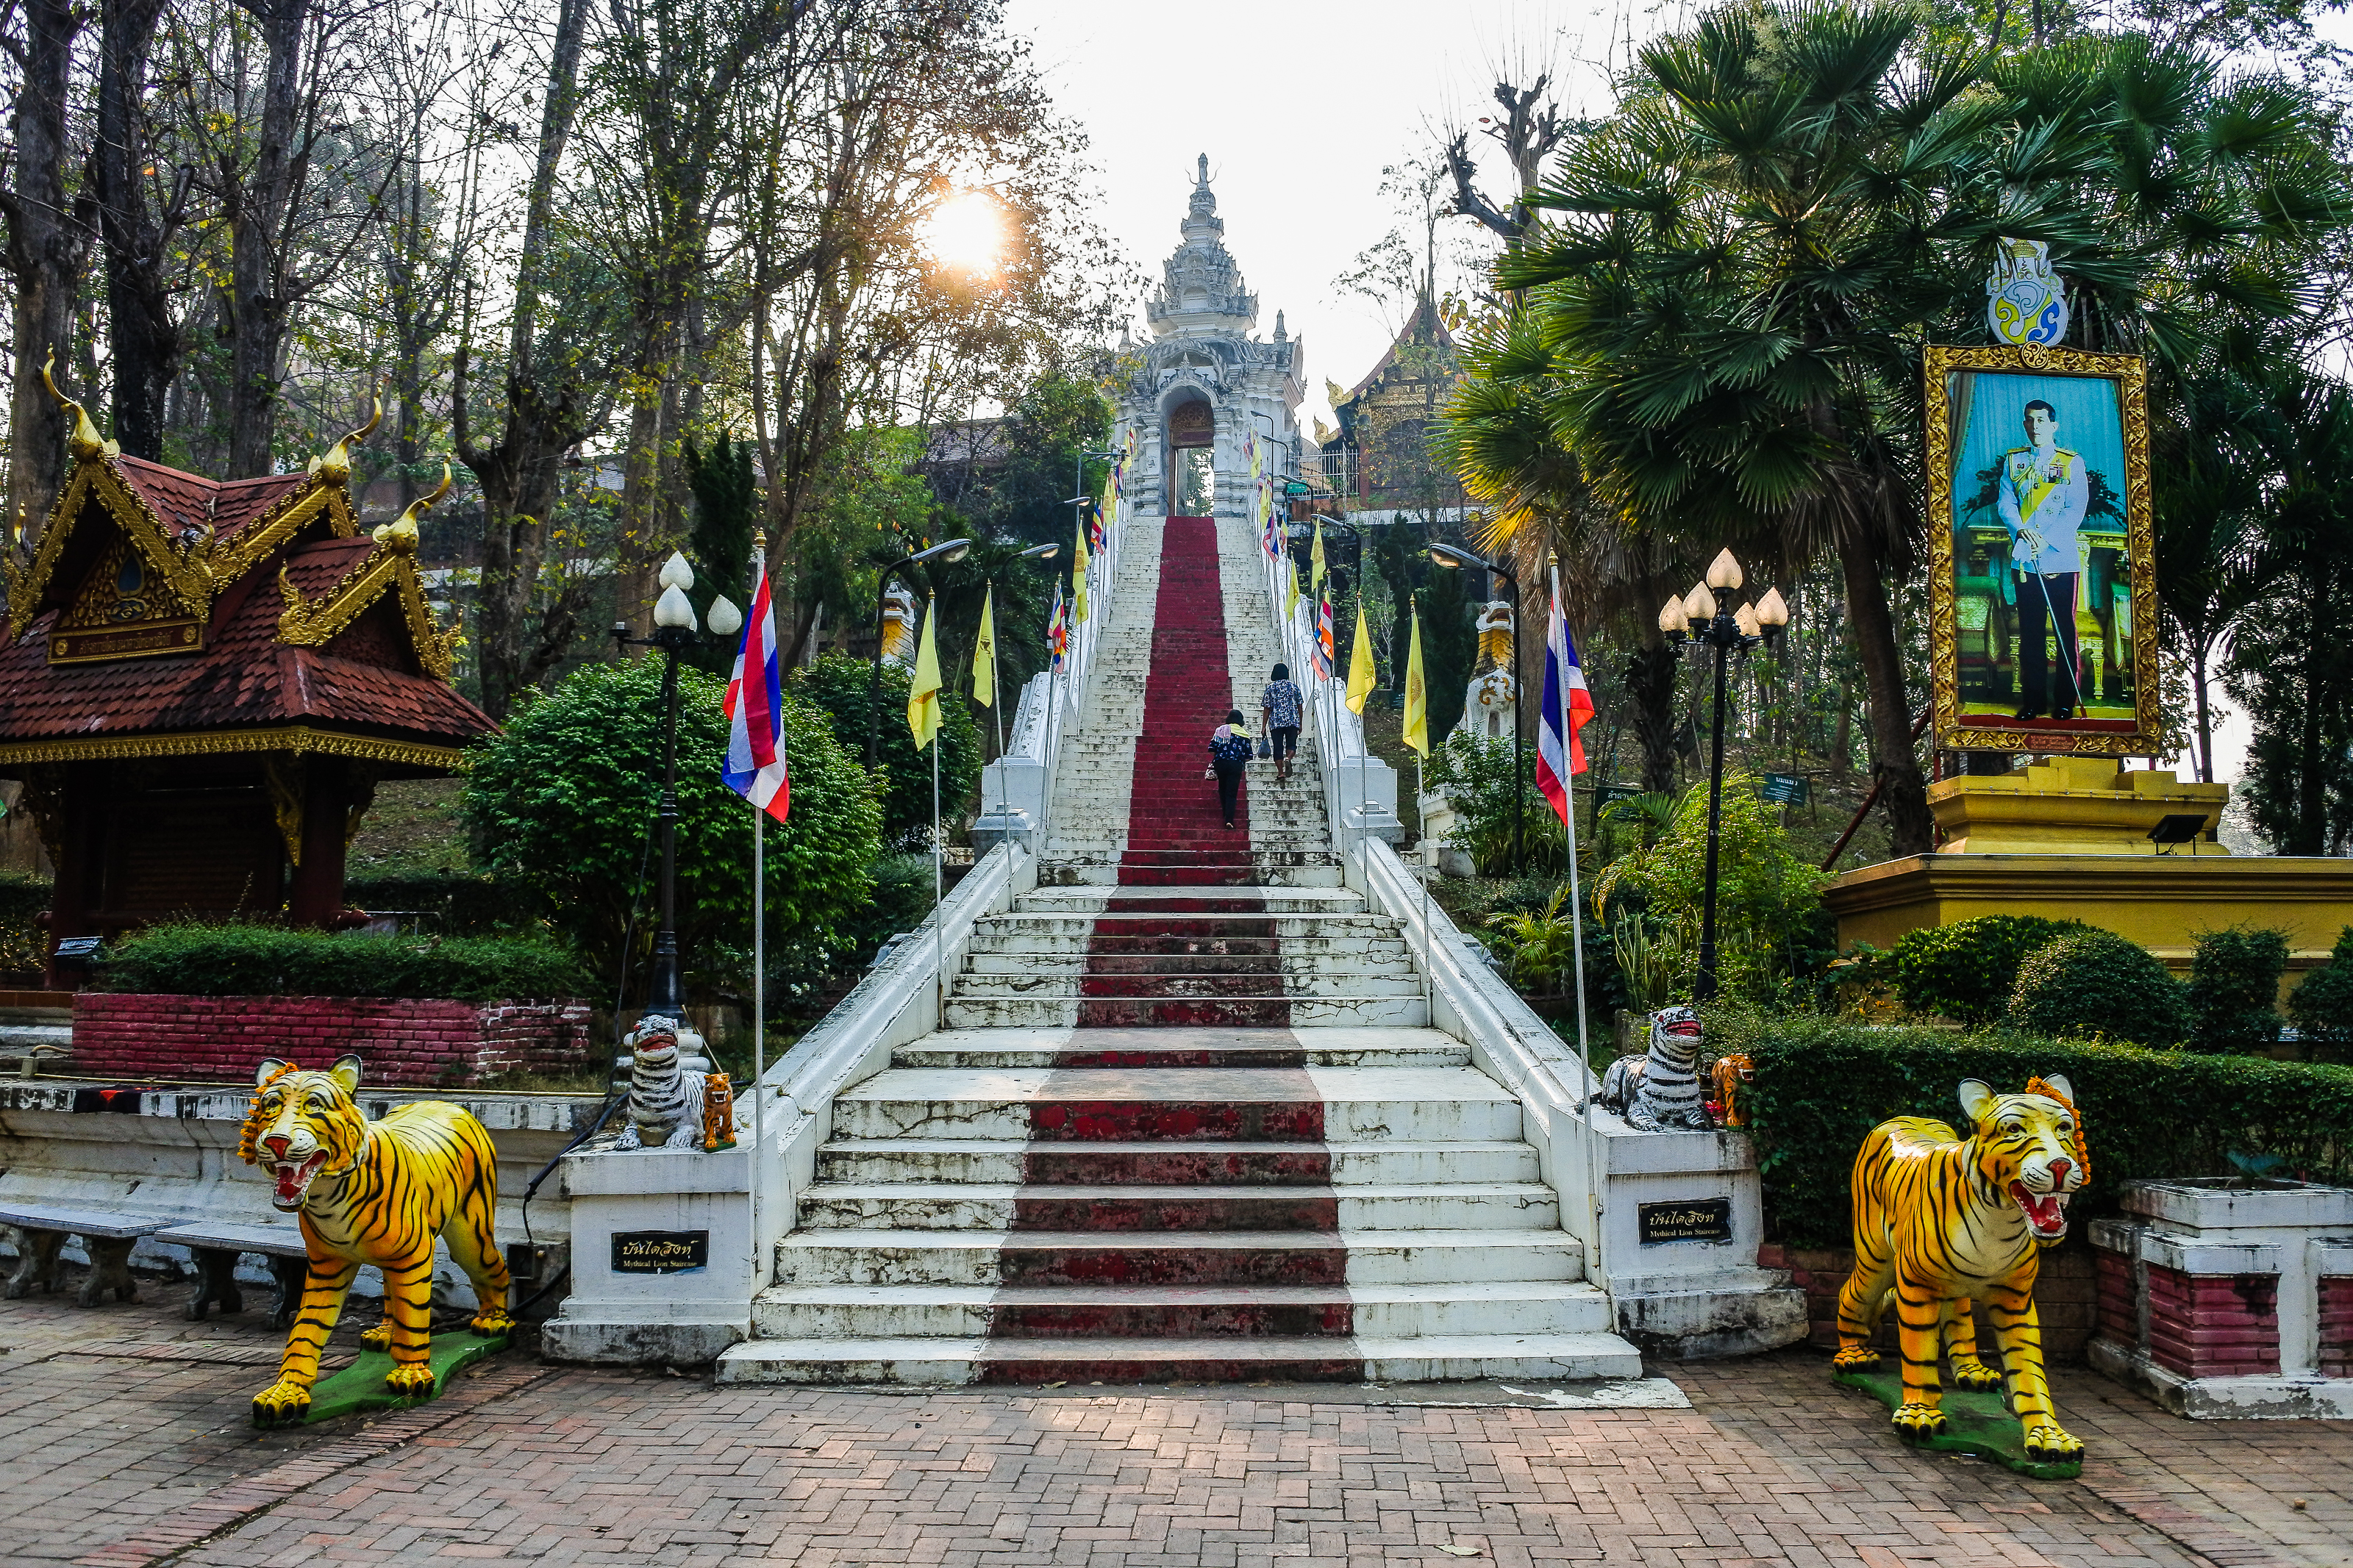
religious, hariphunchai, destination, tourism, northern, building, gold, tourist, amazing, beautiful, east, phra, province, buddha, thailand, golden, near, place, landmark, architecture, sky, roof, art, famous, old, asia, asian, statue, thai, wat, buddhism, ancient, stupa, religion, important, most, pagoda, lamphun, monastery, traditional, blue, background, culture, buddhist, temple, style, travel, worship, place of worship, hindu temple, tree, leisure, shrine, plant, tourist attraction, vacation, street